Yang Yang (baseball)

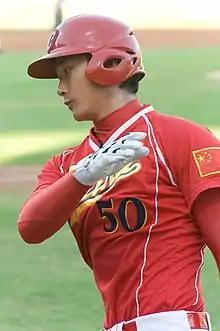
Yang with the China national baseball team in 2008

Yang Yang (born 19 May 1986 in Beijing, China) is a Chinese baseball player who was a member of Team China in the 2008 Summer Olympics.